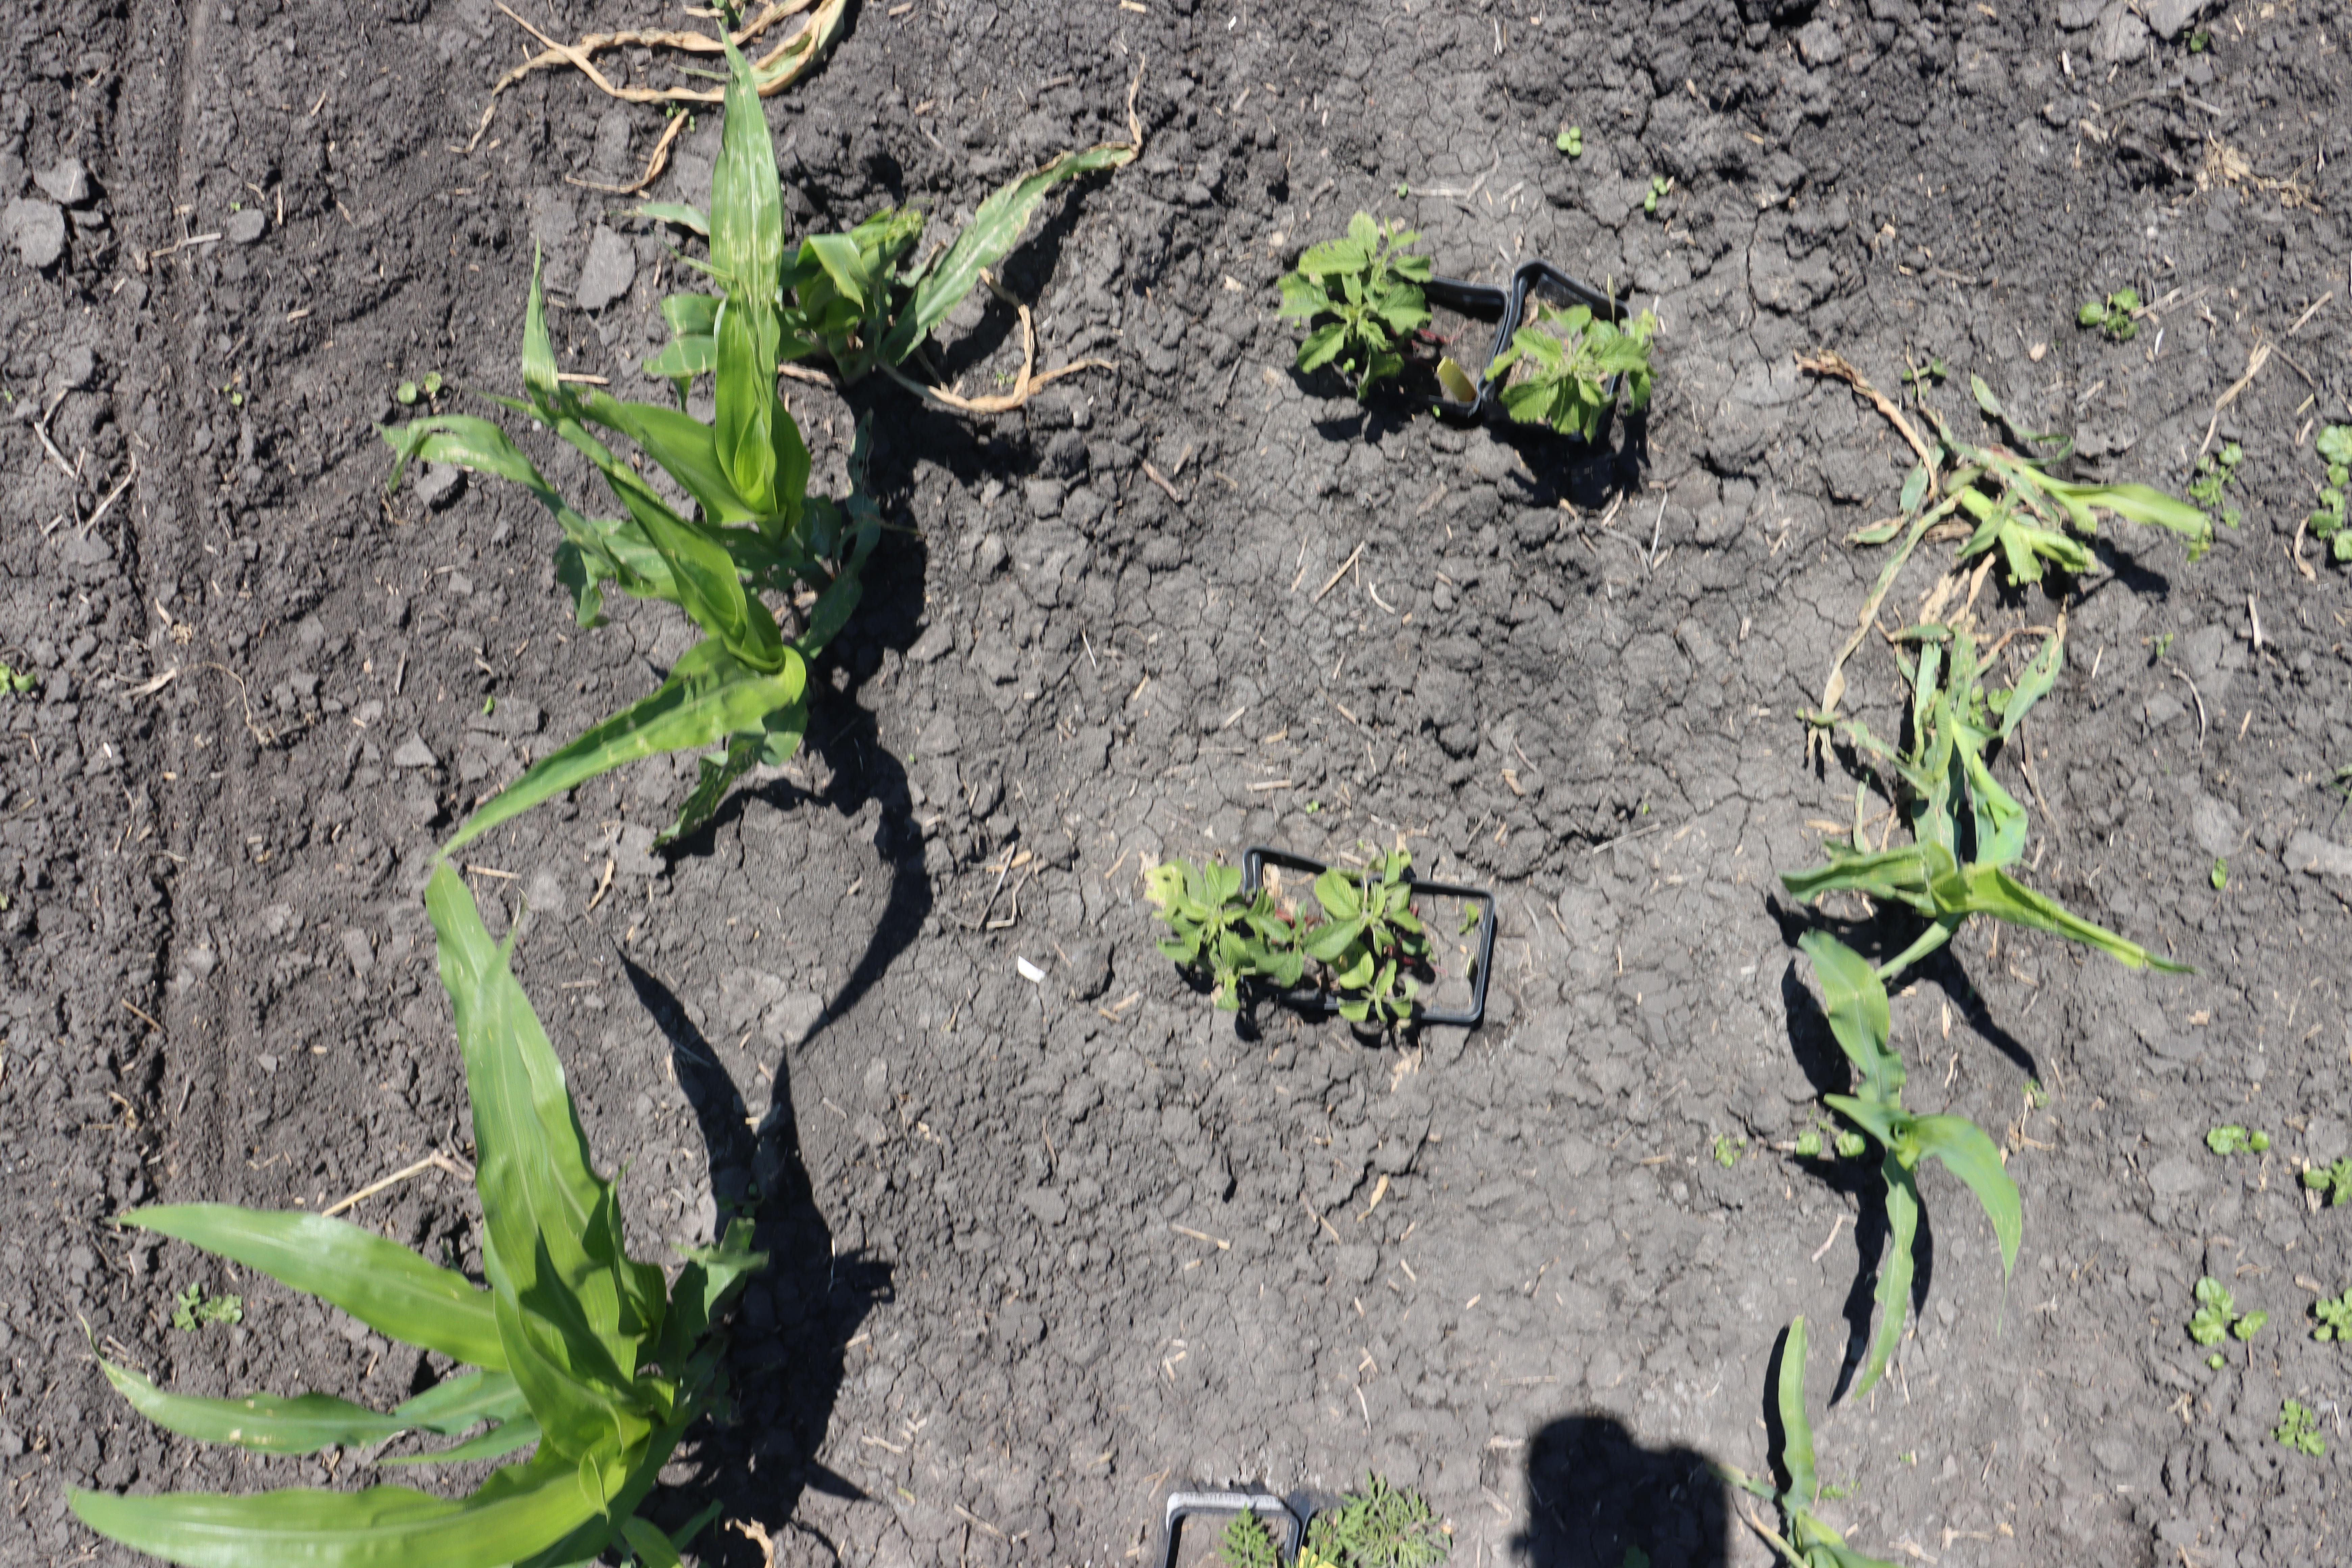
Crop: Corn
Objects: Corn, Corn, Redroot Pigweed, Redroot Pigweed, Redroot Pigweed, Redroot Pigweed, Corn, Ragweed